English Renaissance

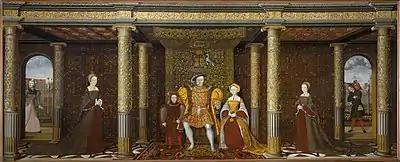
The Family of Henry VIII, c. 1545, at Hampton Court Palace; unknown artist

The English Renaissance was a cultural and artistic movement in England during the late 15th, 16th and early 17th centuries. It is associated with the pan-European Renaissance that is usually regarded as beginning in Italy in the late 14th century. As in most of the rest of Northern Europe, England saw little of these developments until more than a century later within the Northern Renaissance. Renaissance style and ideas were slow to penetrate England, and the Elizabethan era in the second half of the 16th century is usually regarded as the height of the English Renaissance. Many scholars see its beginnings in the early 16th century during the reign of Henry VIII. Others argue the Renaissance was already present in England in the late 15th century.